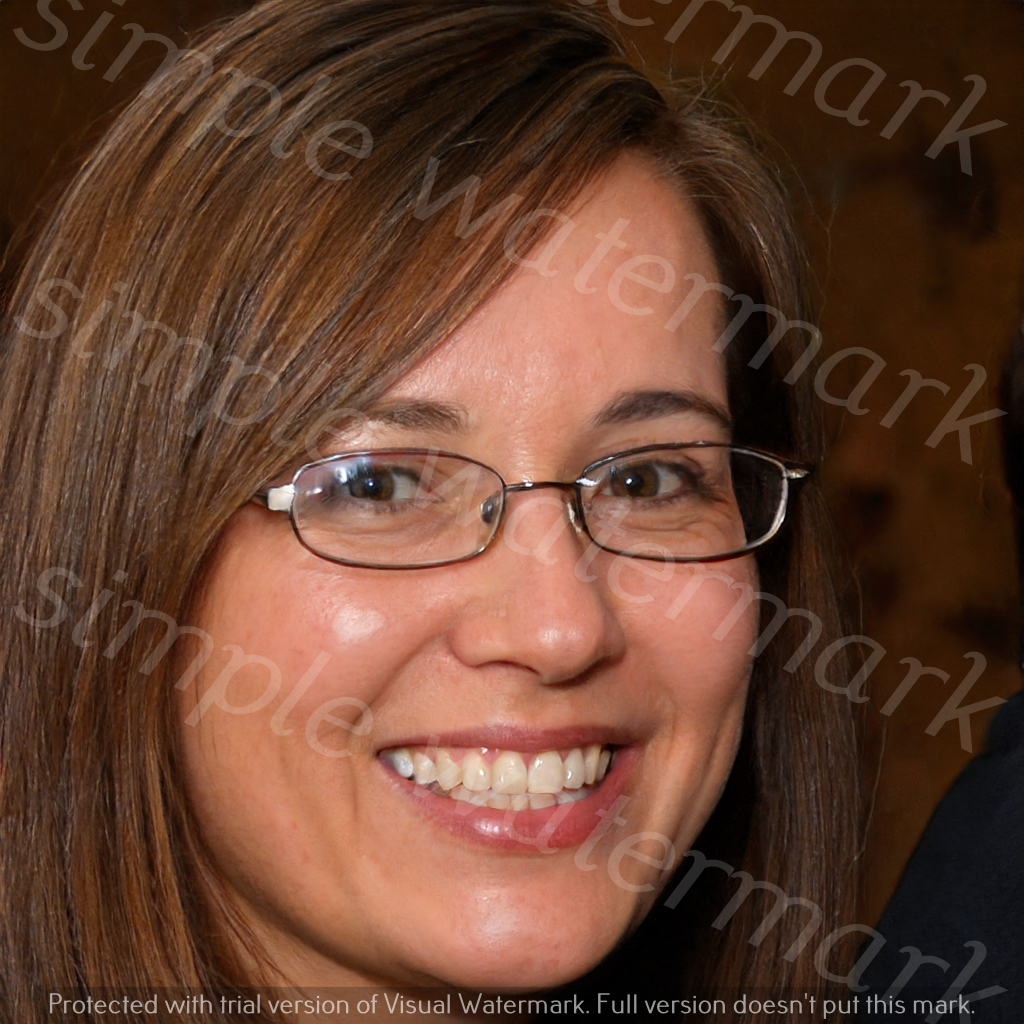
Label: Watermark